Neodymium(III) iodide

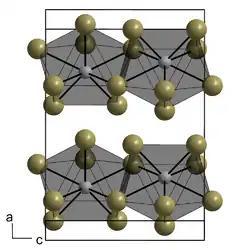
Crystal structure of Neodymium iodide

Neodymium(III) iodide forms green, water-soluble hygroscopic crystals. It has a melting point of 784°C. It forms a nonahydrate crystal NdI.9HO – belongs to the orthorhombic crystal system, space group "Pmmn", lattice constants a = 1.16604 nm, b = 0.80103 nm, c = 0.89702 nm, Z = 4.